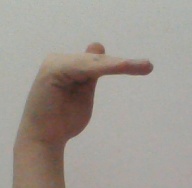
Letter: khaa